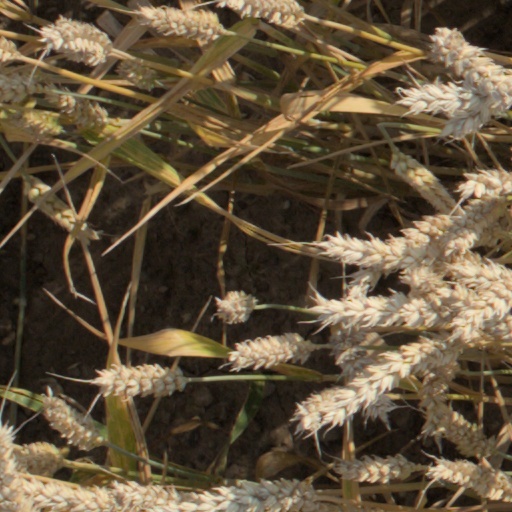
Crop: wheat